Nick Capra

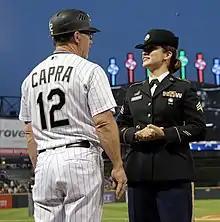
Capra (left) with the White Sox in 2017

Nick Lee Capra (born March 8, 1958) is an American professional baseball coach, most recently for the Chicago White Sox.